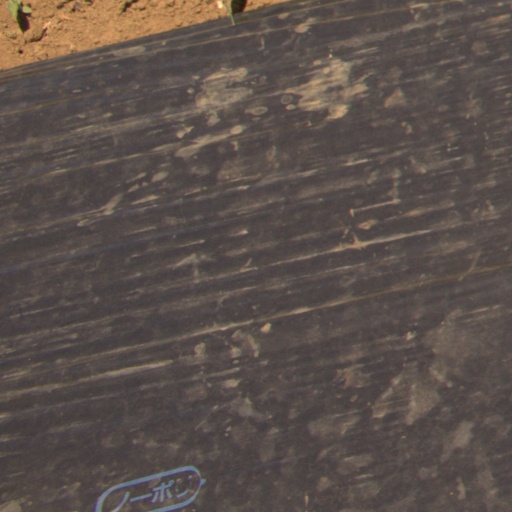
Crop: Jerusalem artichoke